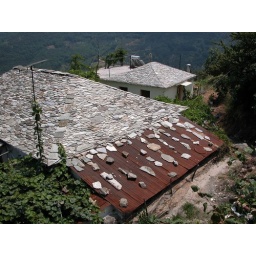
the rocks on the roof are there to add weight against high wind